Quick on the Draw

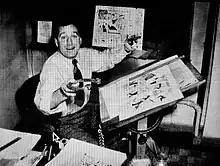
Publicity shot

Quick on the Draw is an American game show that aired on the DuMont Television Network beginning January 18, 1952, to December 9, 1952.